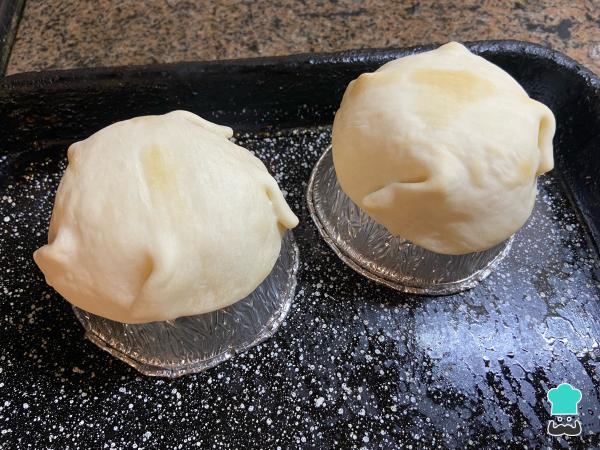
Si no tienes este tipo de moldes, puedes utilizar los moldes de magdalenas, debes colocarlos del revés, es decir, cubriendo la base con la masa, como observas en la imagen. Cocina las tapas unos 5 minutos en el horno hasta que estén ligeramente doradas.